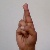
The image shows a hand gesture representing the letter 'R' in Indian Sign Language.